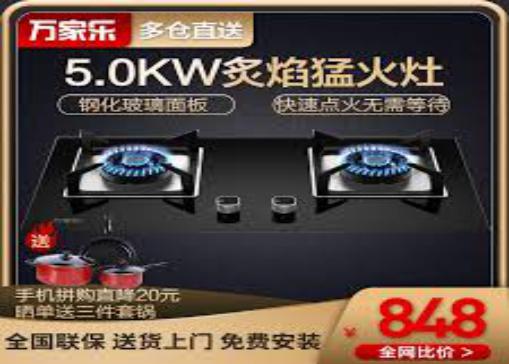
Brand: macro
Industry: Necessities